T. Roy Barnes

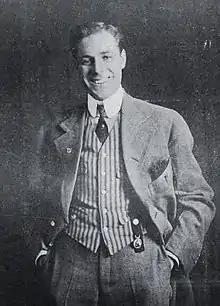
Barnes on a 1910 cover of "The Sphinx"

Barnes appeared in over 50 films between 1920 and 1935, primarily in comedies. Although born in England, he lived in the United States from early childhood. He was married to stage actress Bessie Crawford until his death. They had two children.